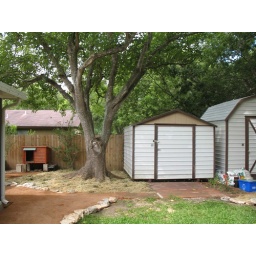
the area around the cat hutch and tree will be planted with American Beautyberry, Pigeonberry, Chili Pequin, and horseherb.